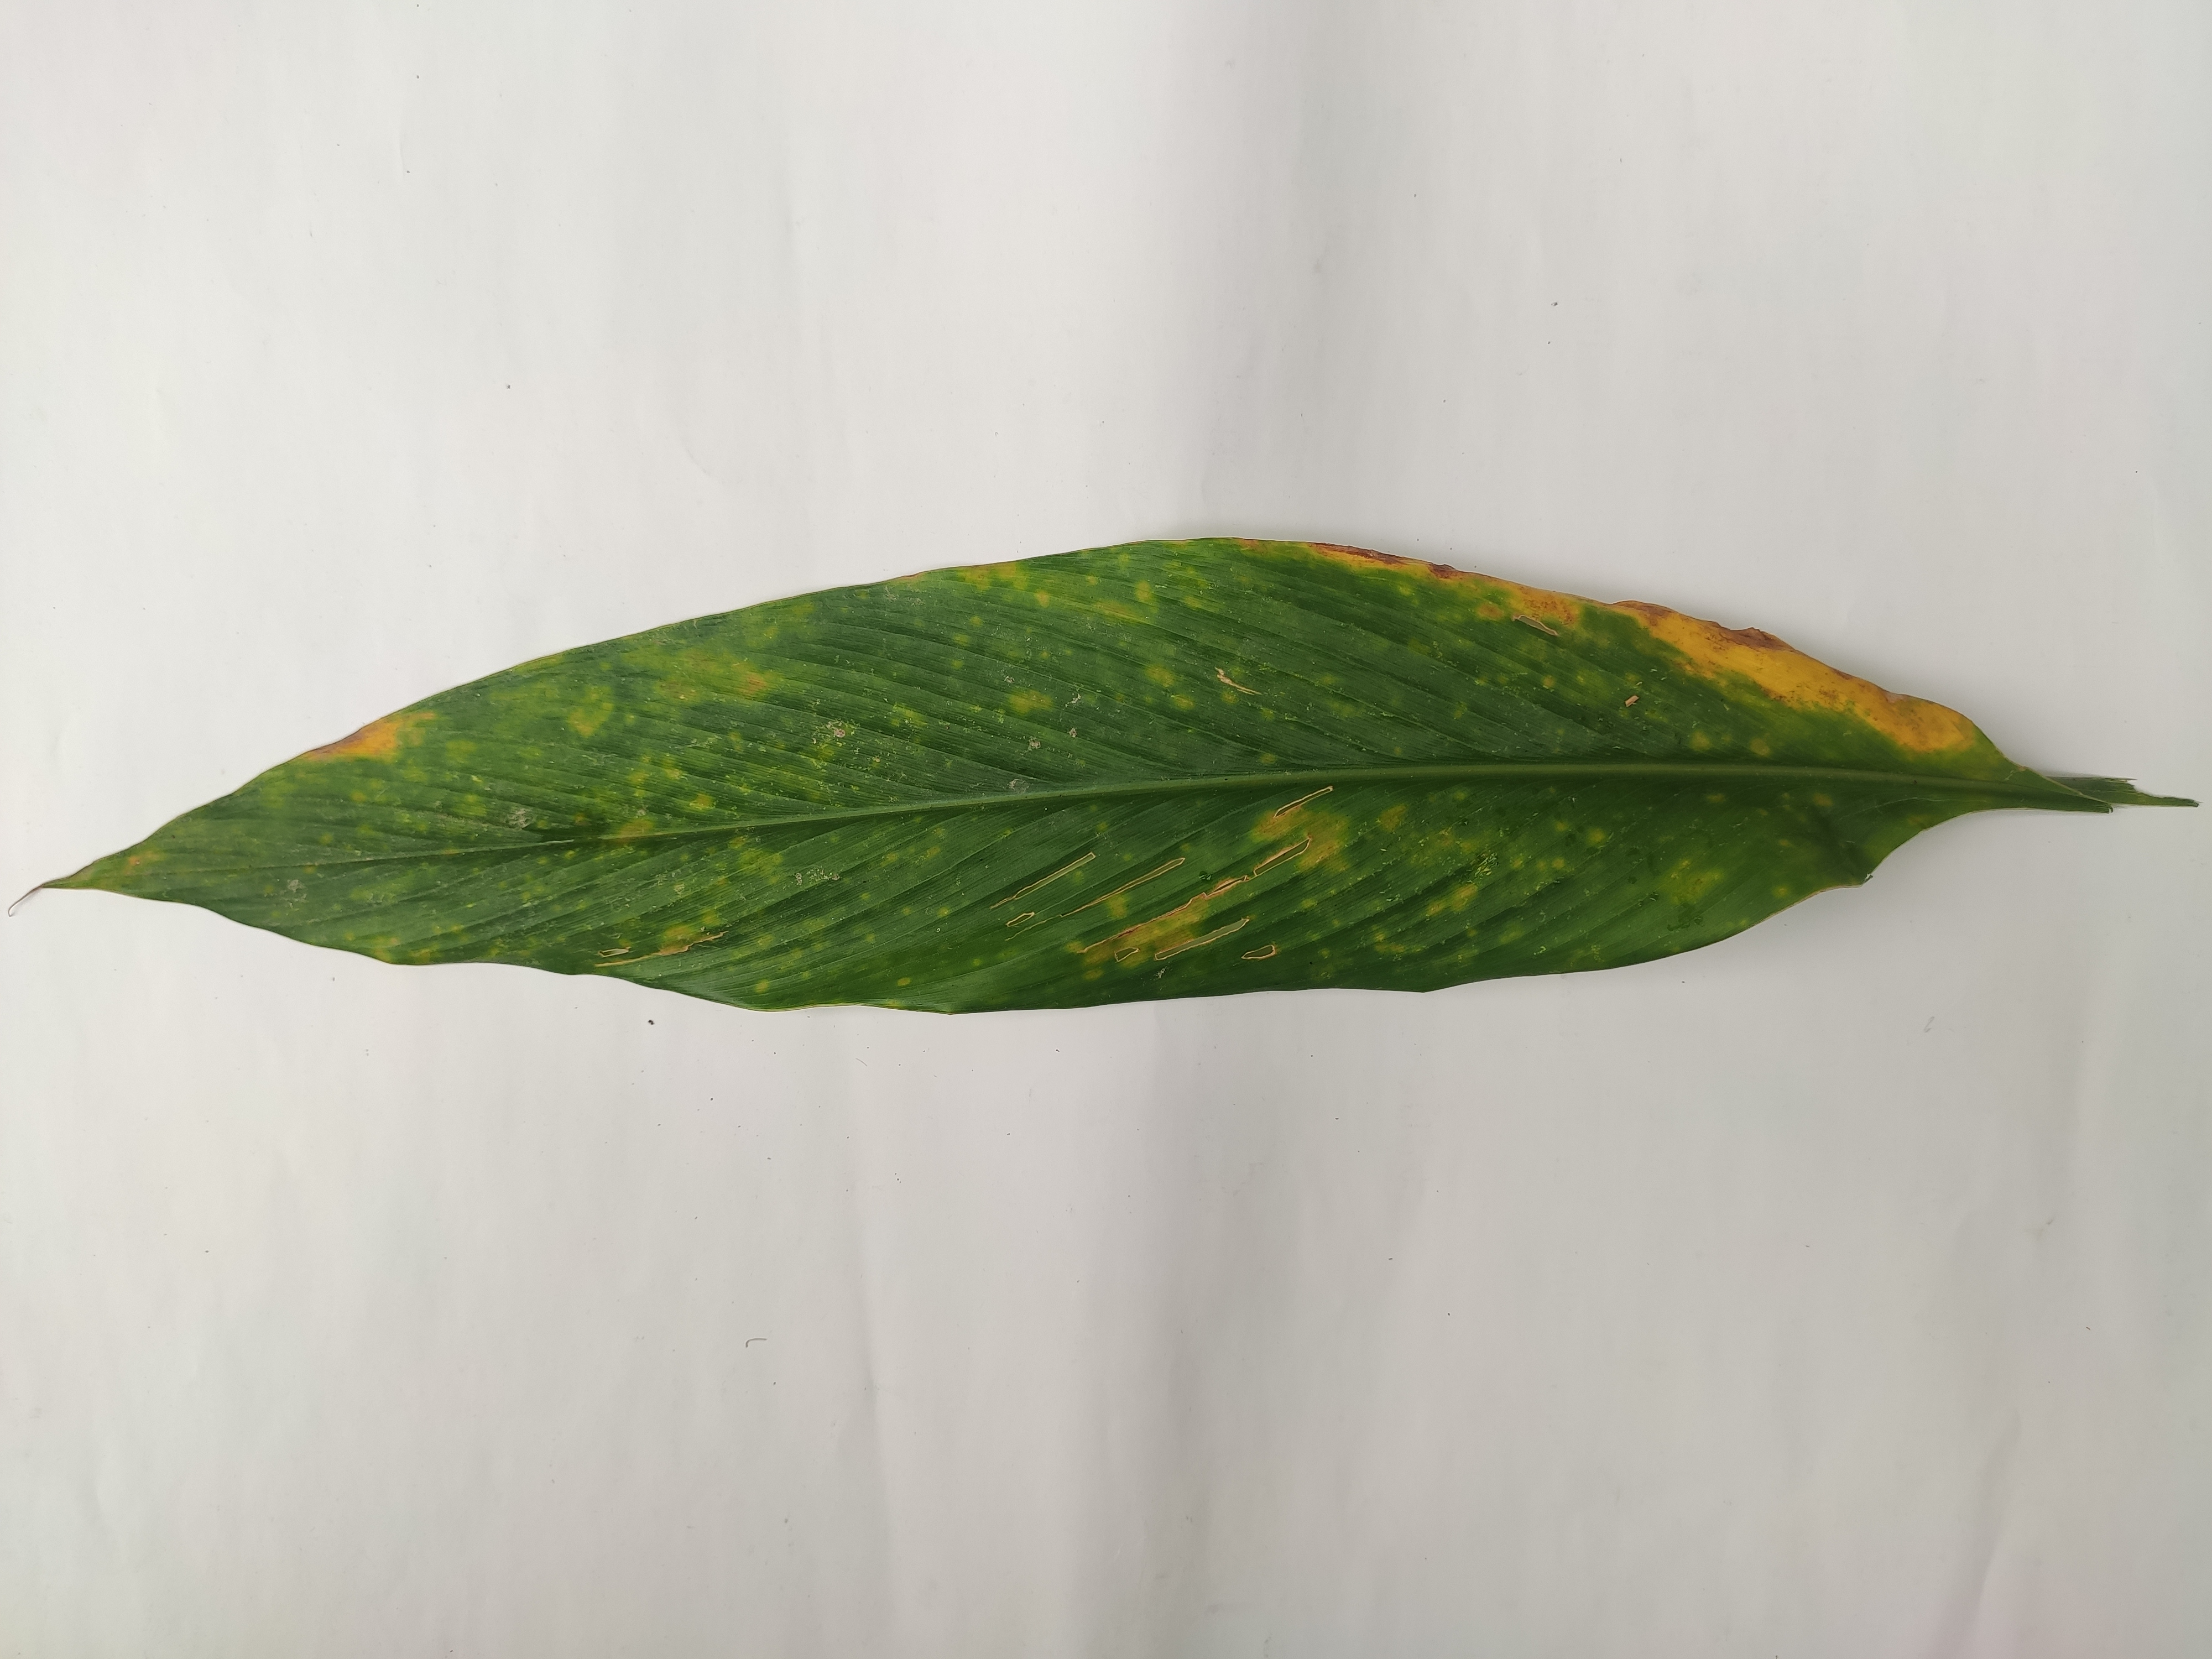
Label: Leaf_Spot